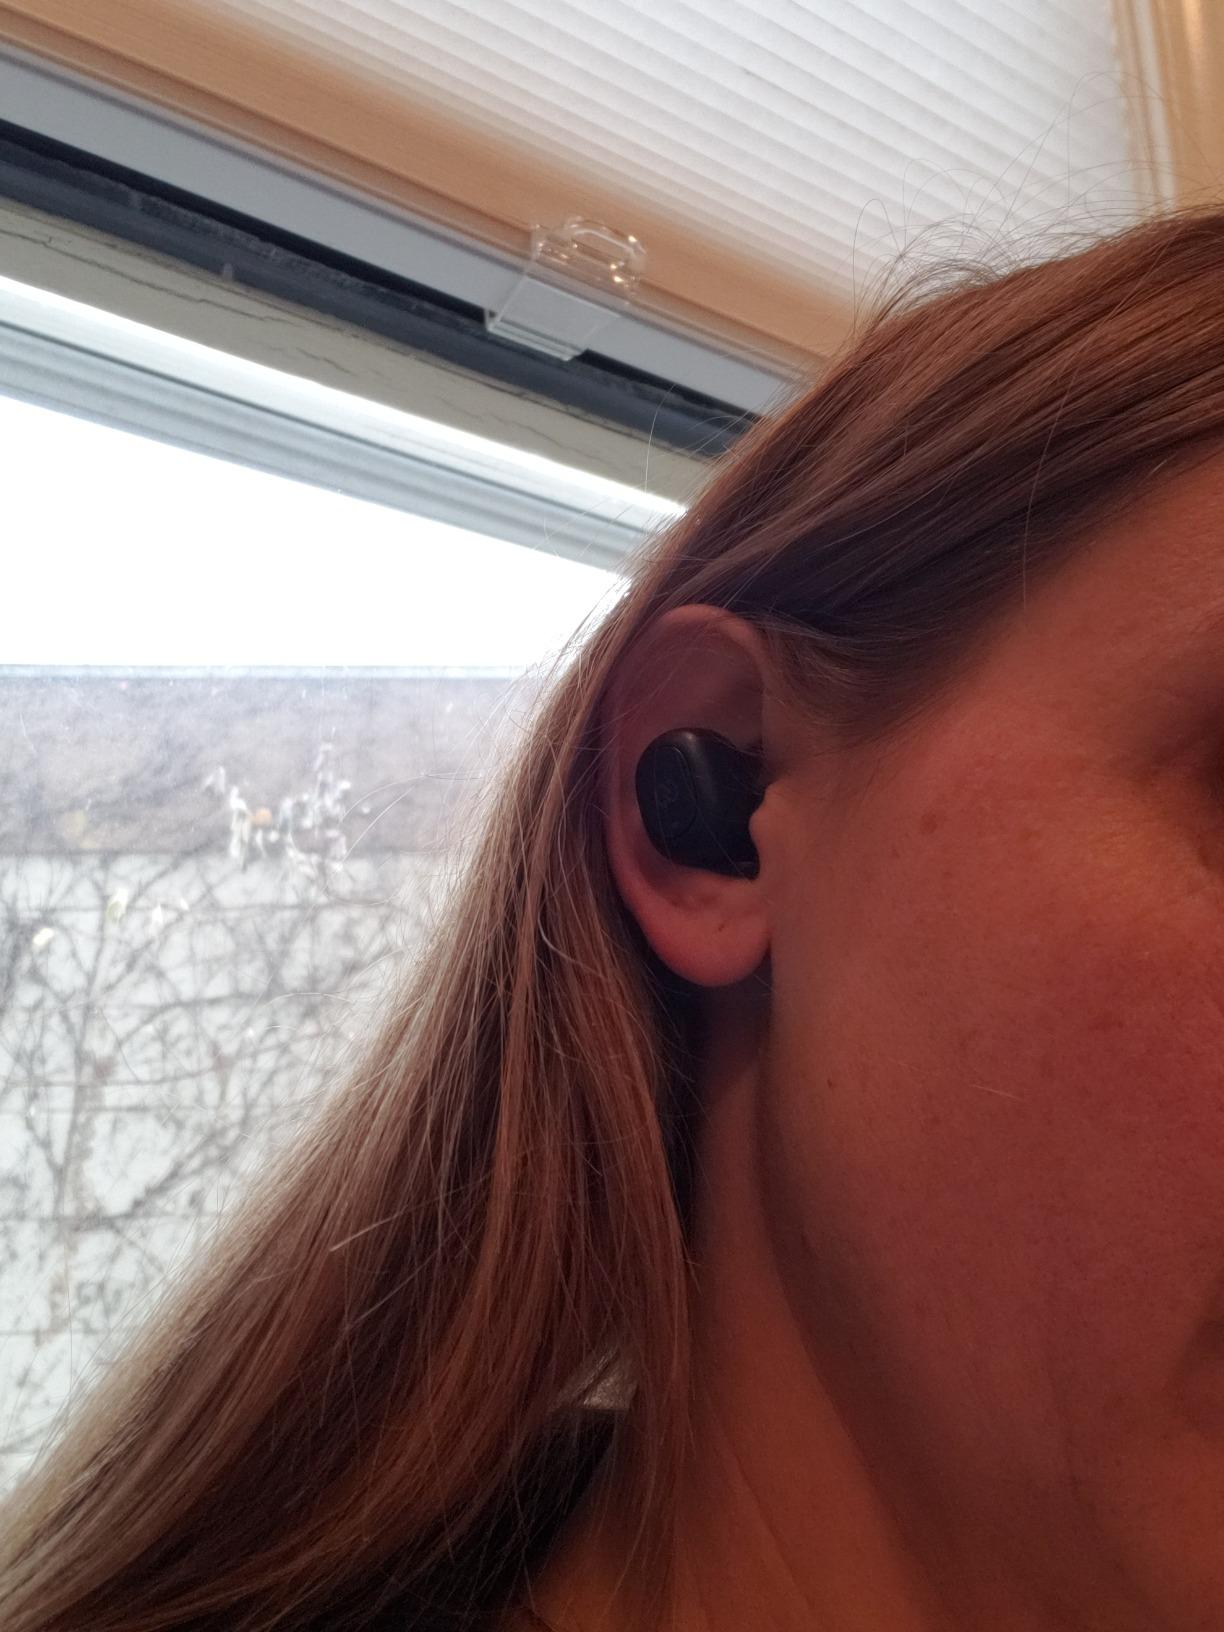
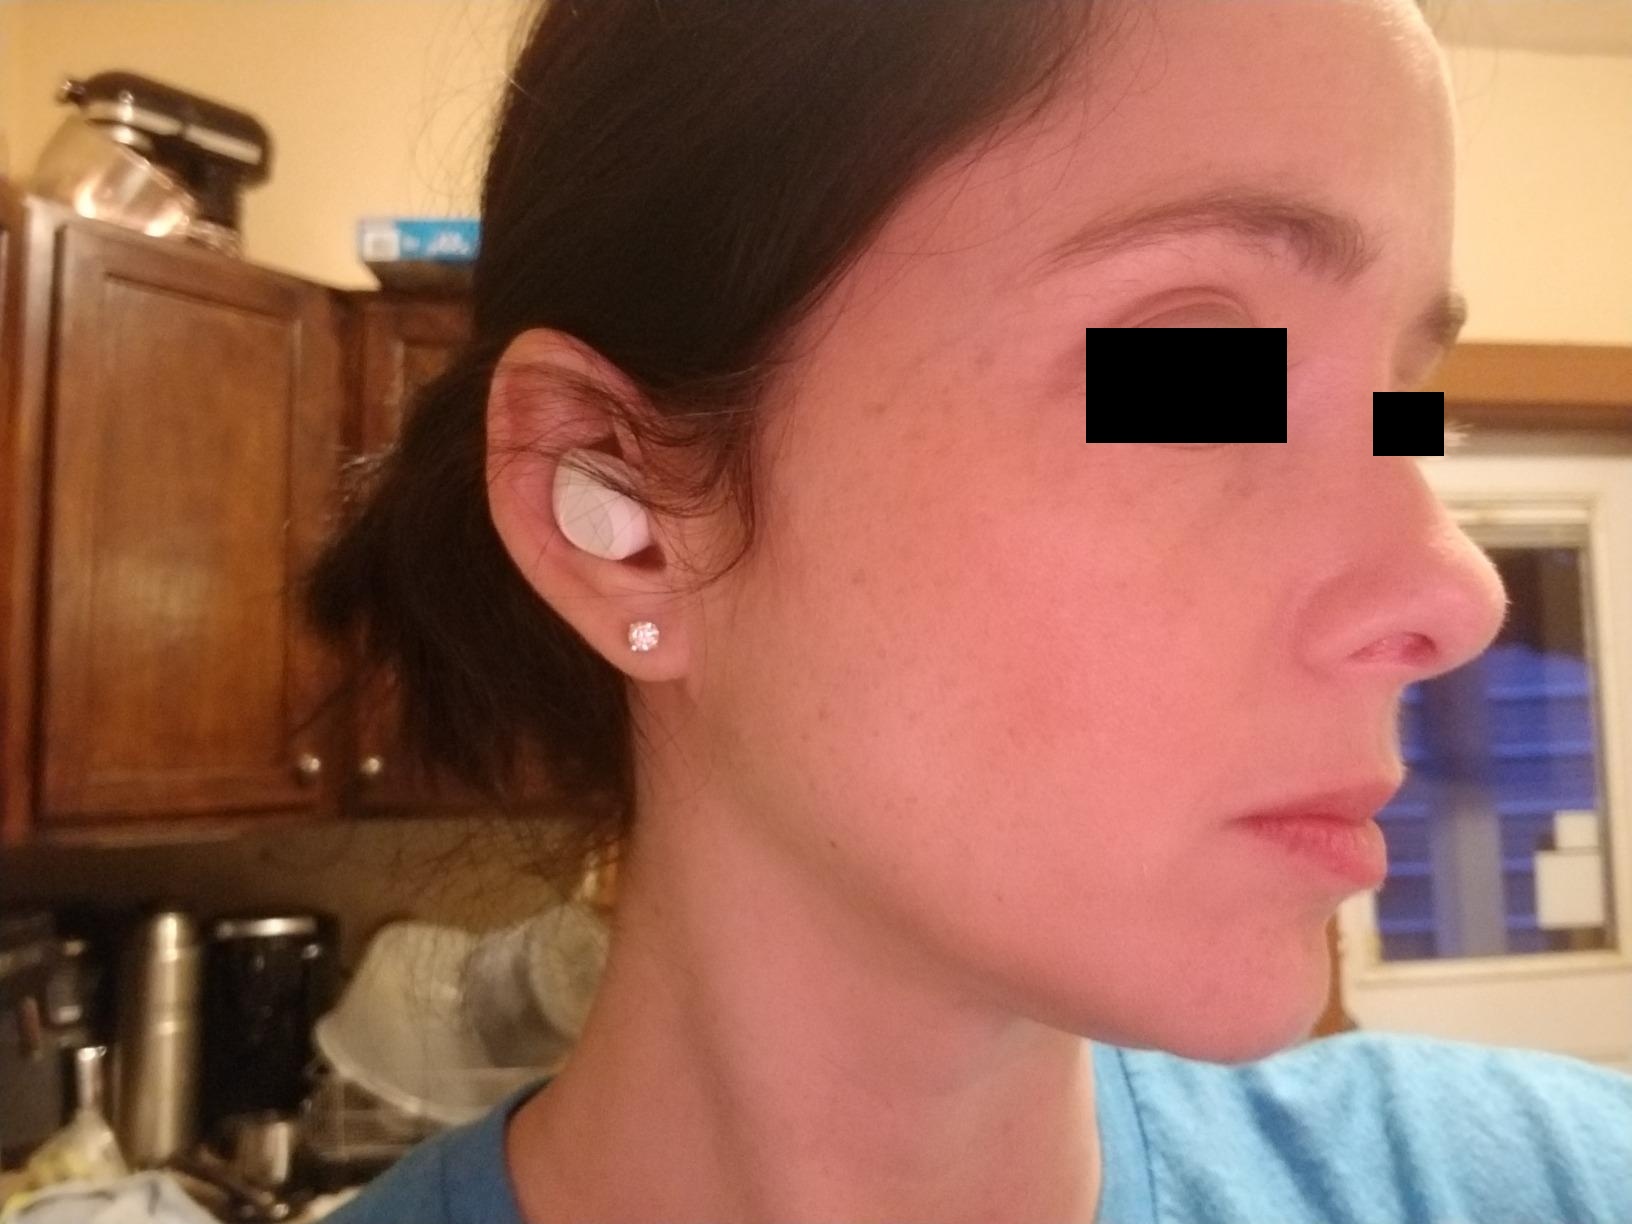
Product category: earbuds
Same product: no